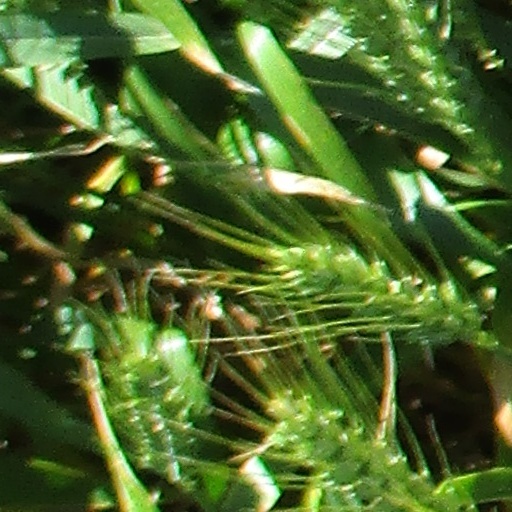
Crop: wheat